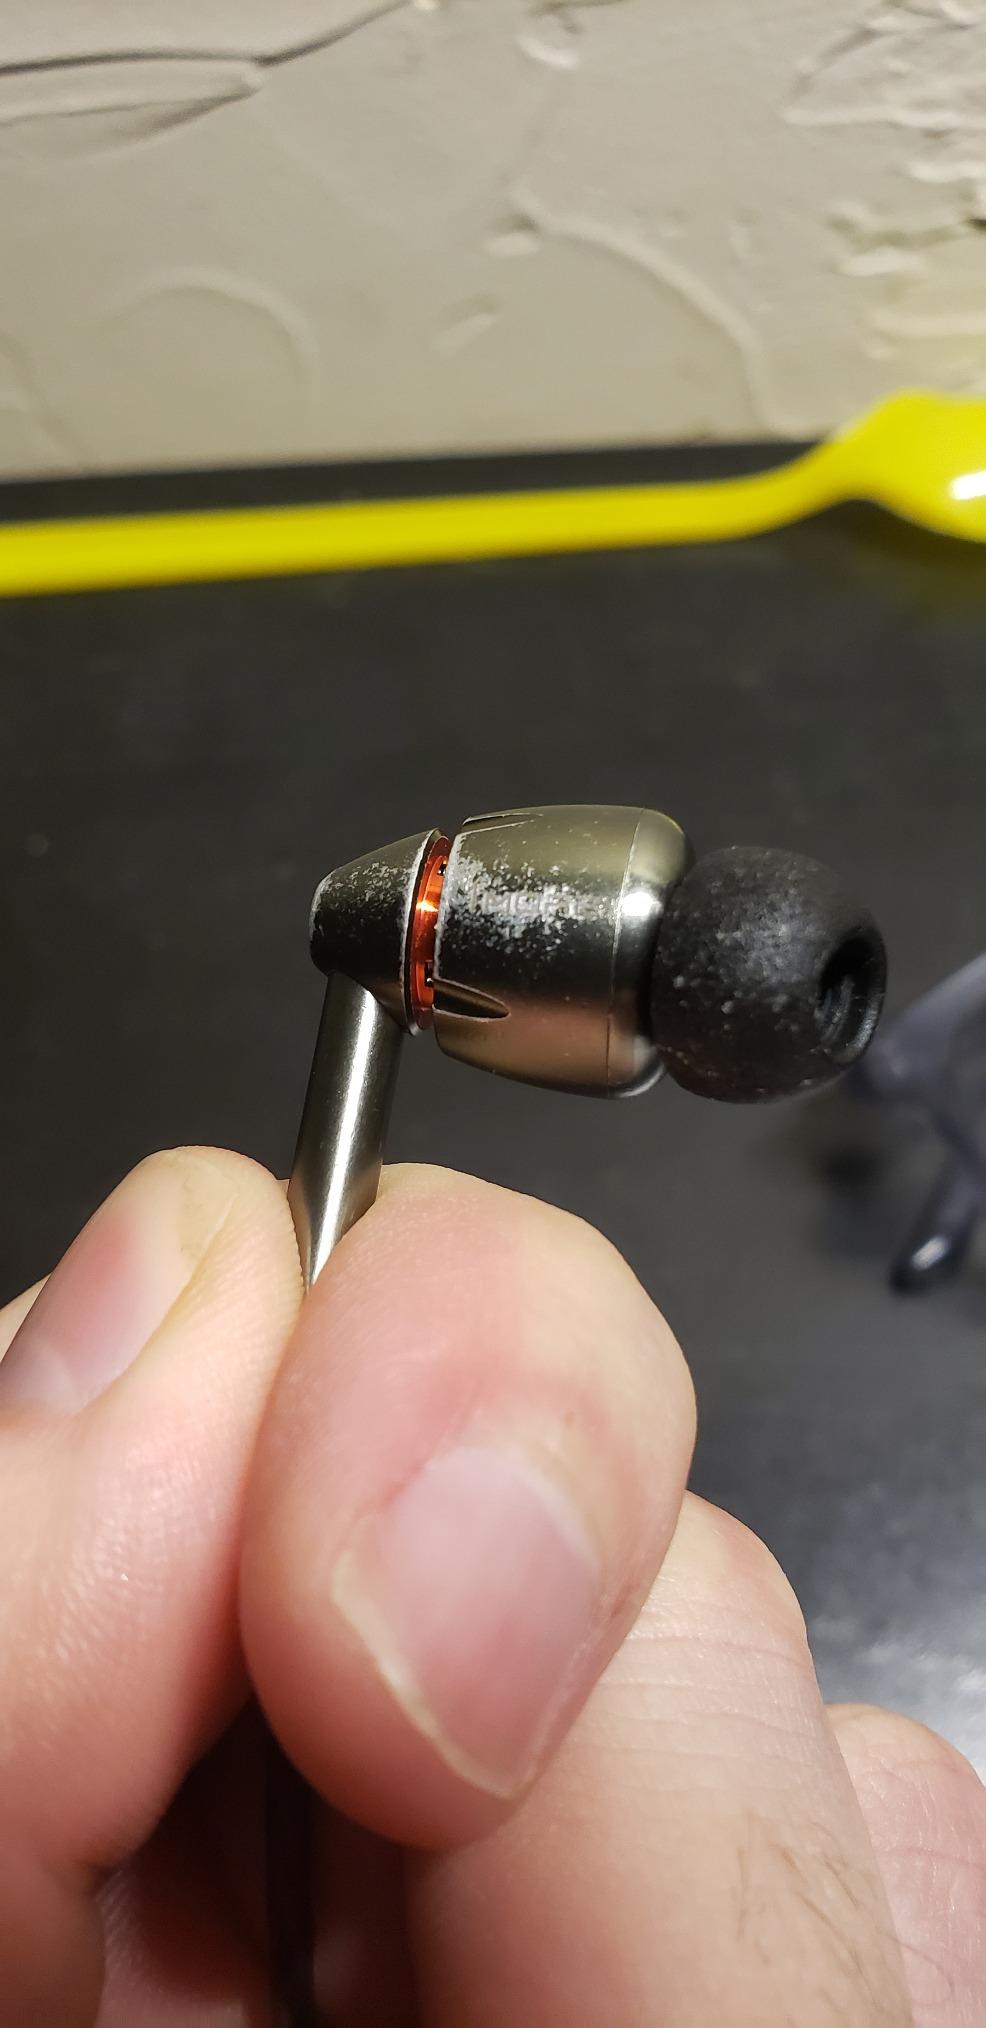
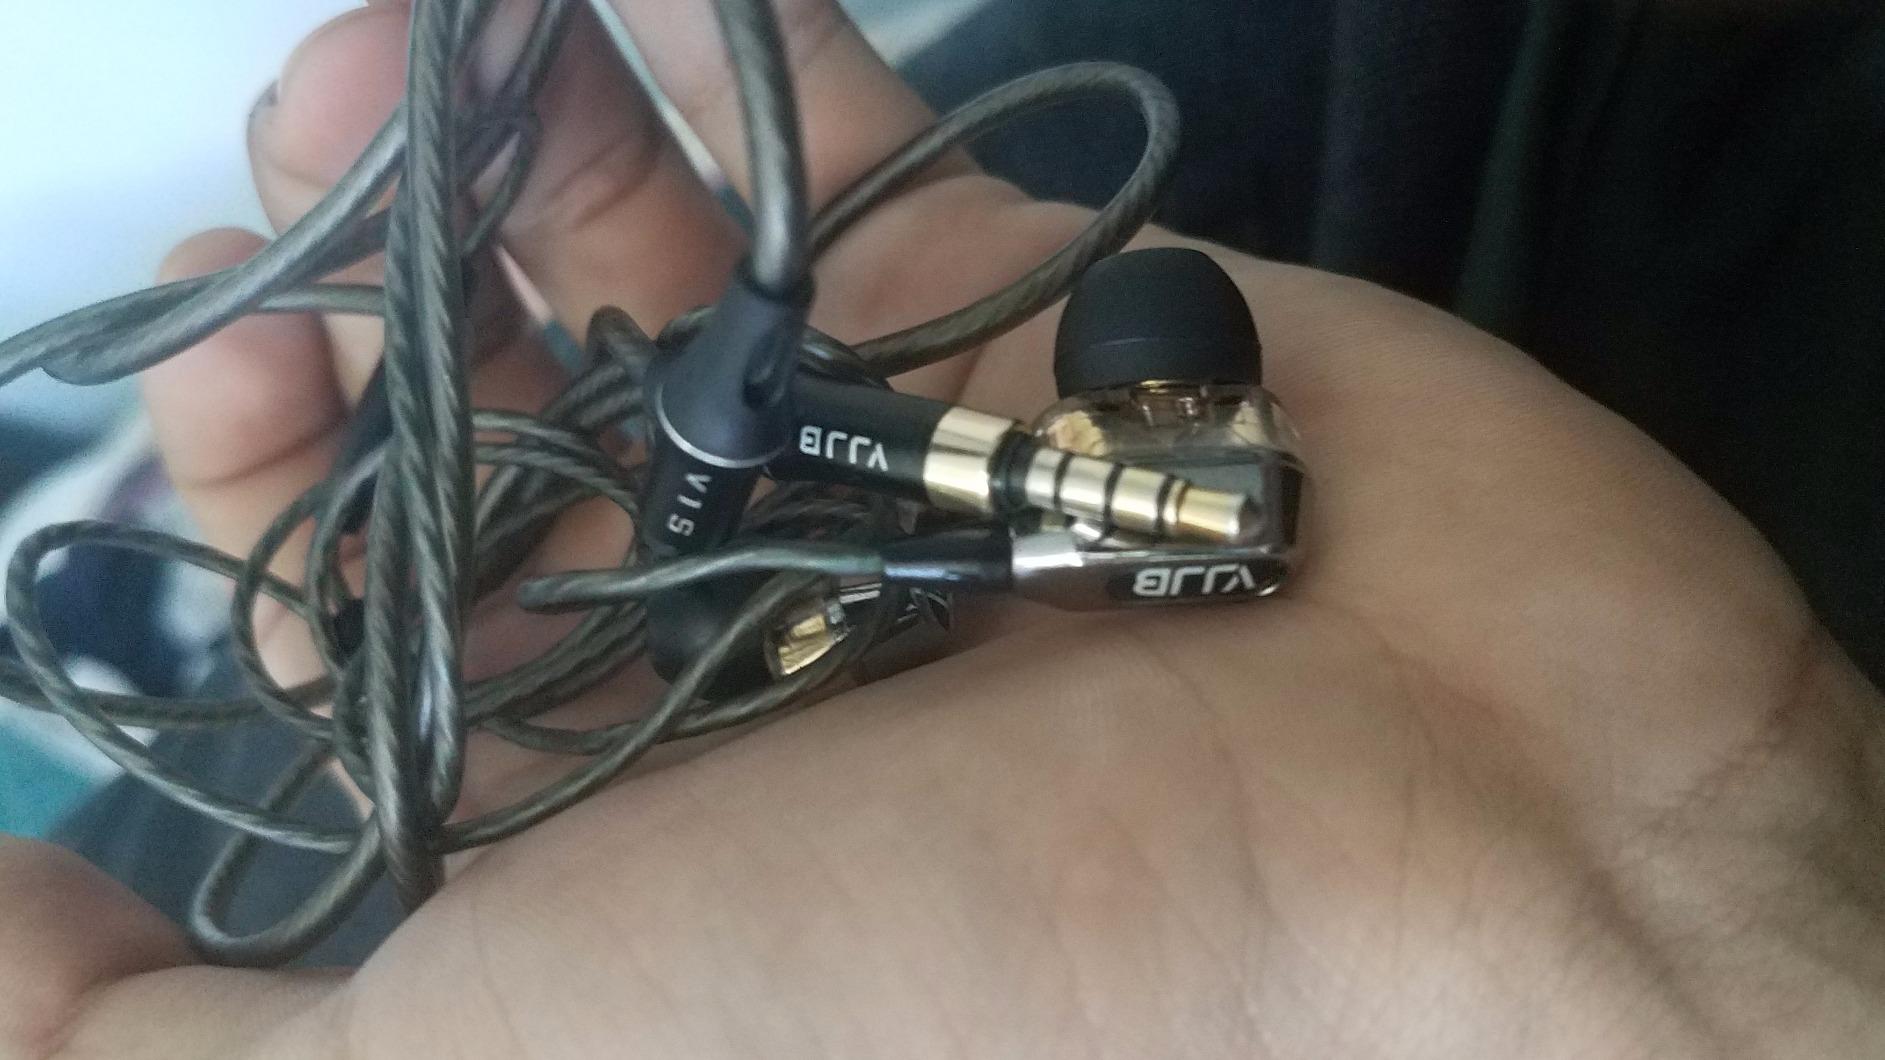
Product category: headphones
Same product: no